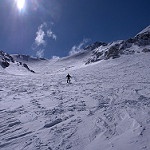
Scene: Outdoor